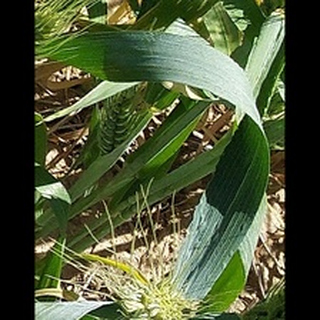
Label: healthy_wheat